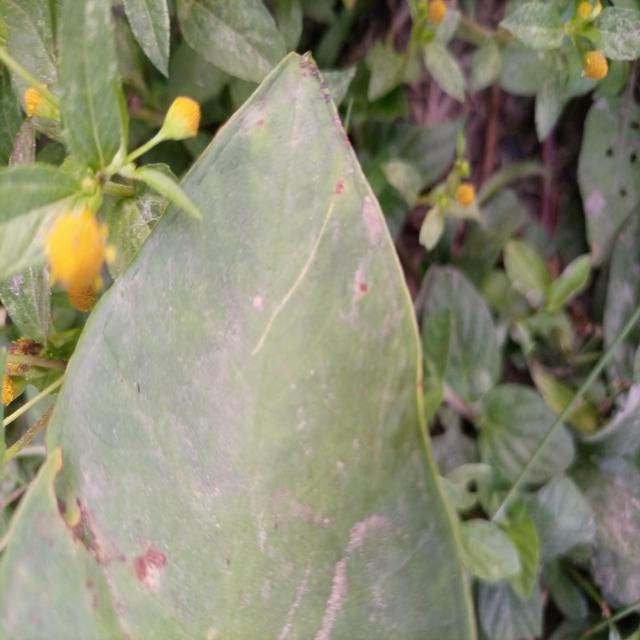
Label: Mid_Blight